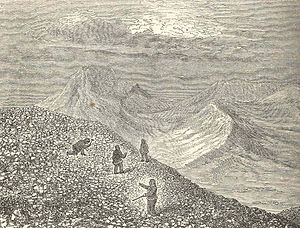
Sabine (ø) / Historie / Den kolde krig
Kronebjerg (tysk: Kronenberg), et usædvanligt formet 487 m højt bjerg beliggende på den vestlige side af øen.
Sabine Ø er en ø nordøst for Wollaston Forland, tidligere kendt som Indre Pendulø. Det ligger i området Grønlands Nationalpark i det nordøstlige Grønland.